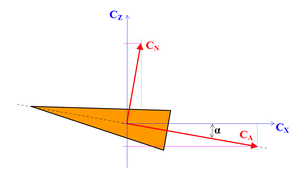
Conversion des coefficients adimensionnels fuséistes CN et CA en coefficients des avionneurs Cz et Cx. Si la projection du CN et du CA sur l'axe des Cx donnent des valeurs positives, leur projection sur l'axe des Cz donne une valeur positive et une valeur négative (d'où le signe moins dans la formule de conversion Cz = f(CN et CA) ).
L'aérodynamique est une branche de la dynamique des fluides qui étudie les écoulements d'air, et leurs effets sur des éléments solides. Dans des domaines d'application tel que le design, des éléments d'aérodynamique sont repris du point de vue humain et subjectif, sous le nom d'aérodynamisme, avec des considérations, par exemple, sur les formes pouvant apparaître comme favorables à l'avancement.